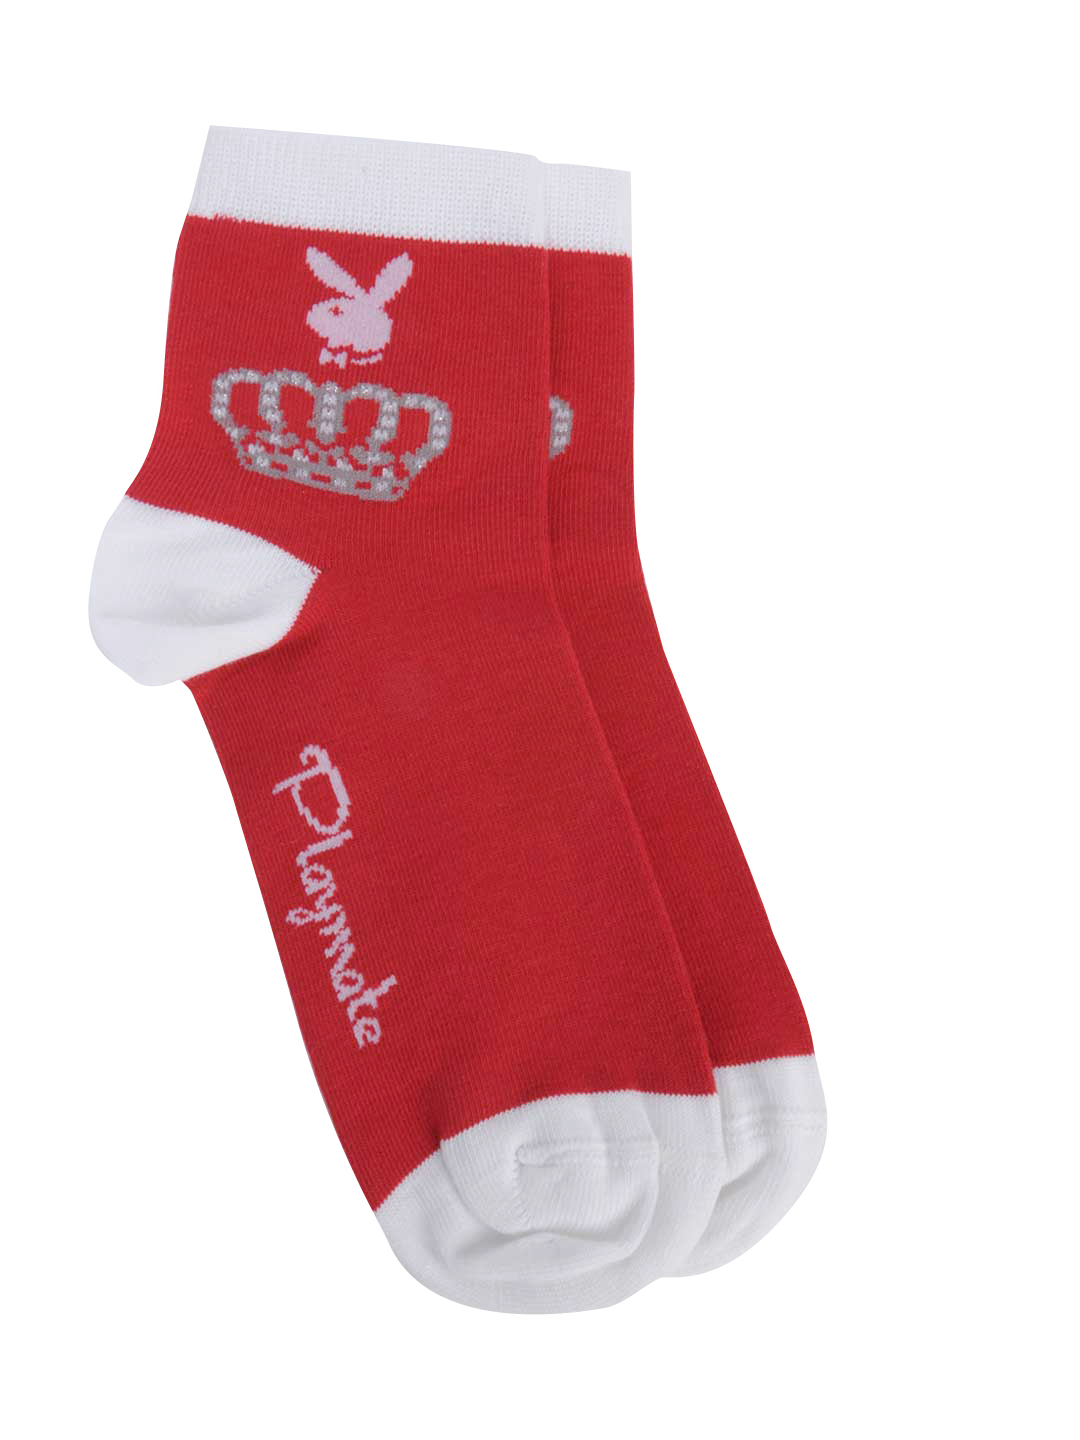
Playboy Women Playmate Red Ankle Socks
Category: Accessories / Socks / Socks
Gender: Women
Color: Red
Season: Summer 2017
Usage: Casual